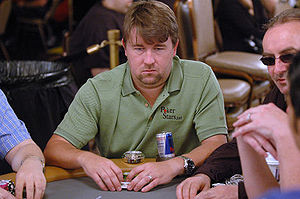
Chris Moneymaker
Chris Moneymaker
Christopher Bryan Moneymaker er en kendt amerikansk pokerspiller. Han var den første amatør, der vandt verdens største tilbagevendende pokerturnering, WSOPs Main Event, da han i 2003 besejrede 839 spillere og vandt $2,5 millioner.